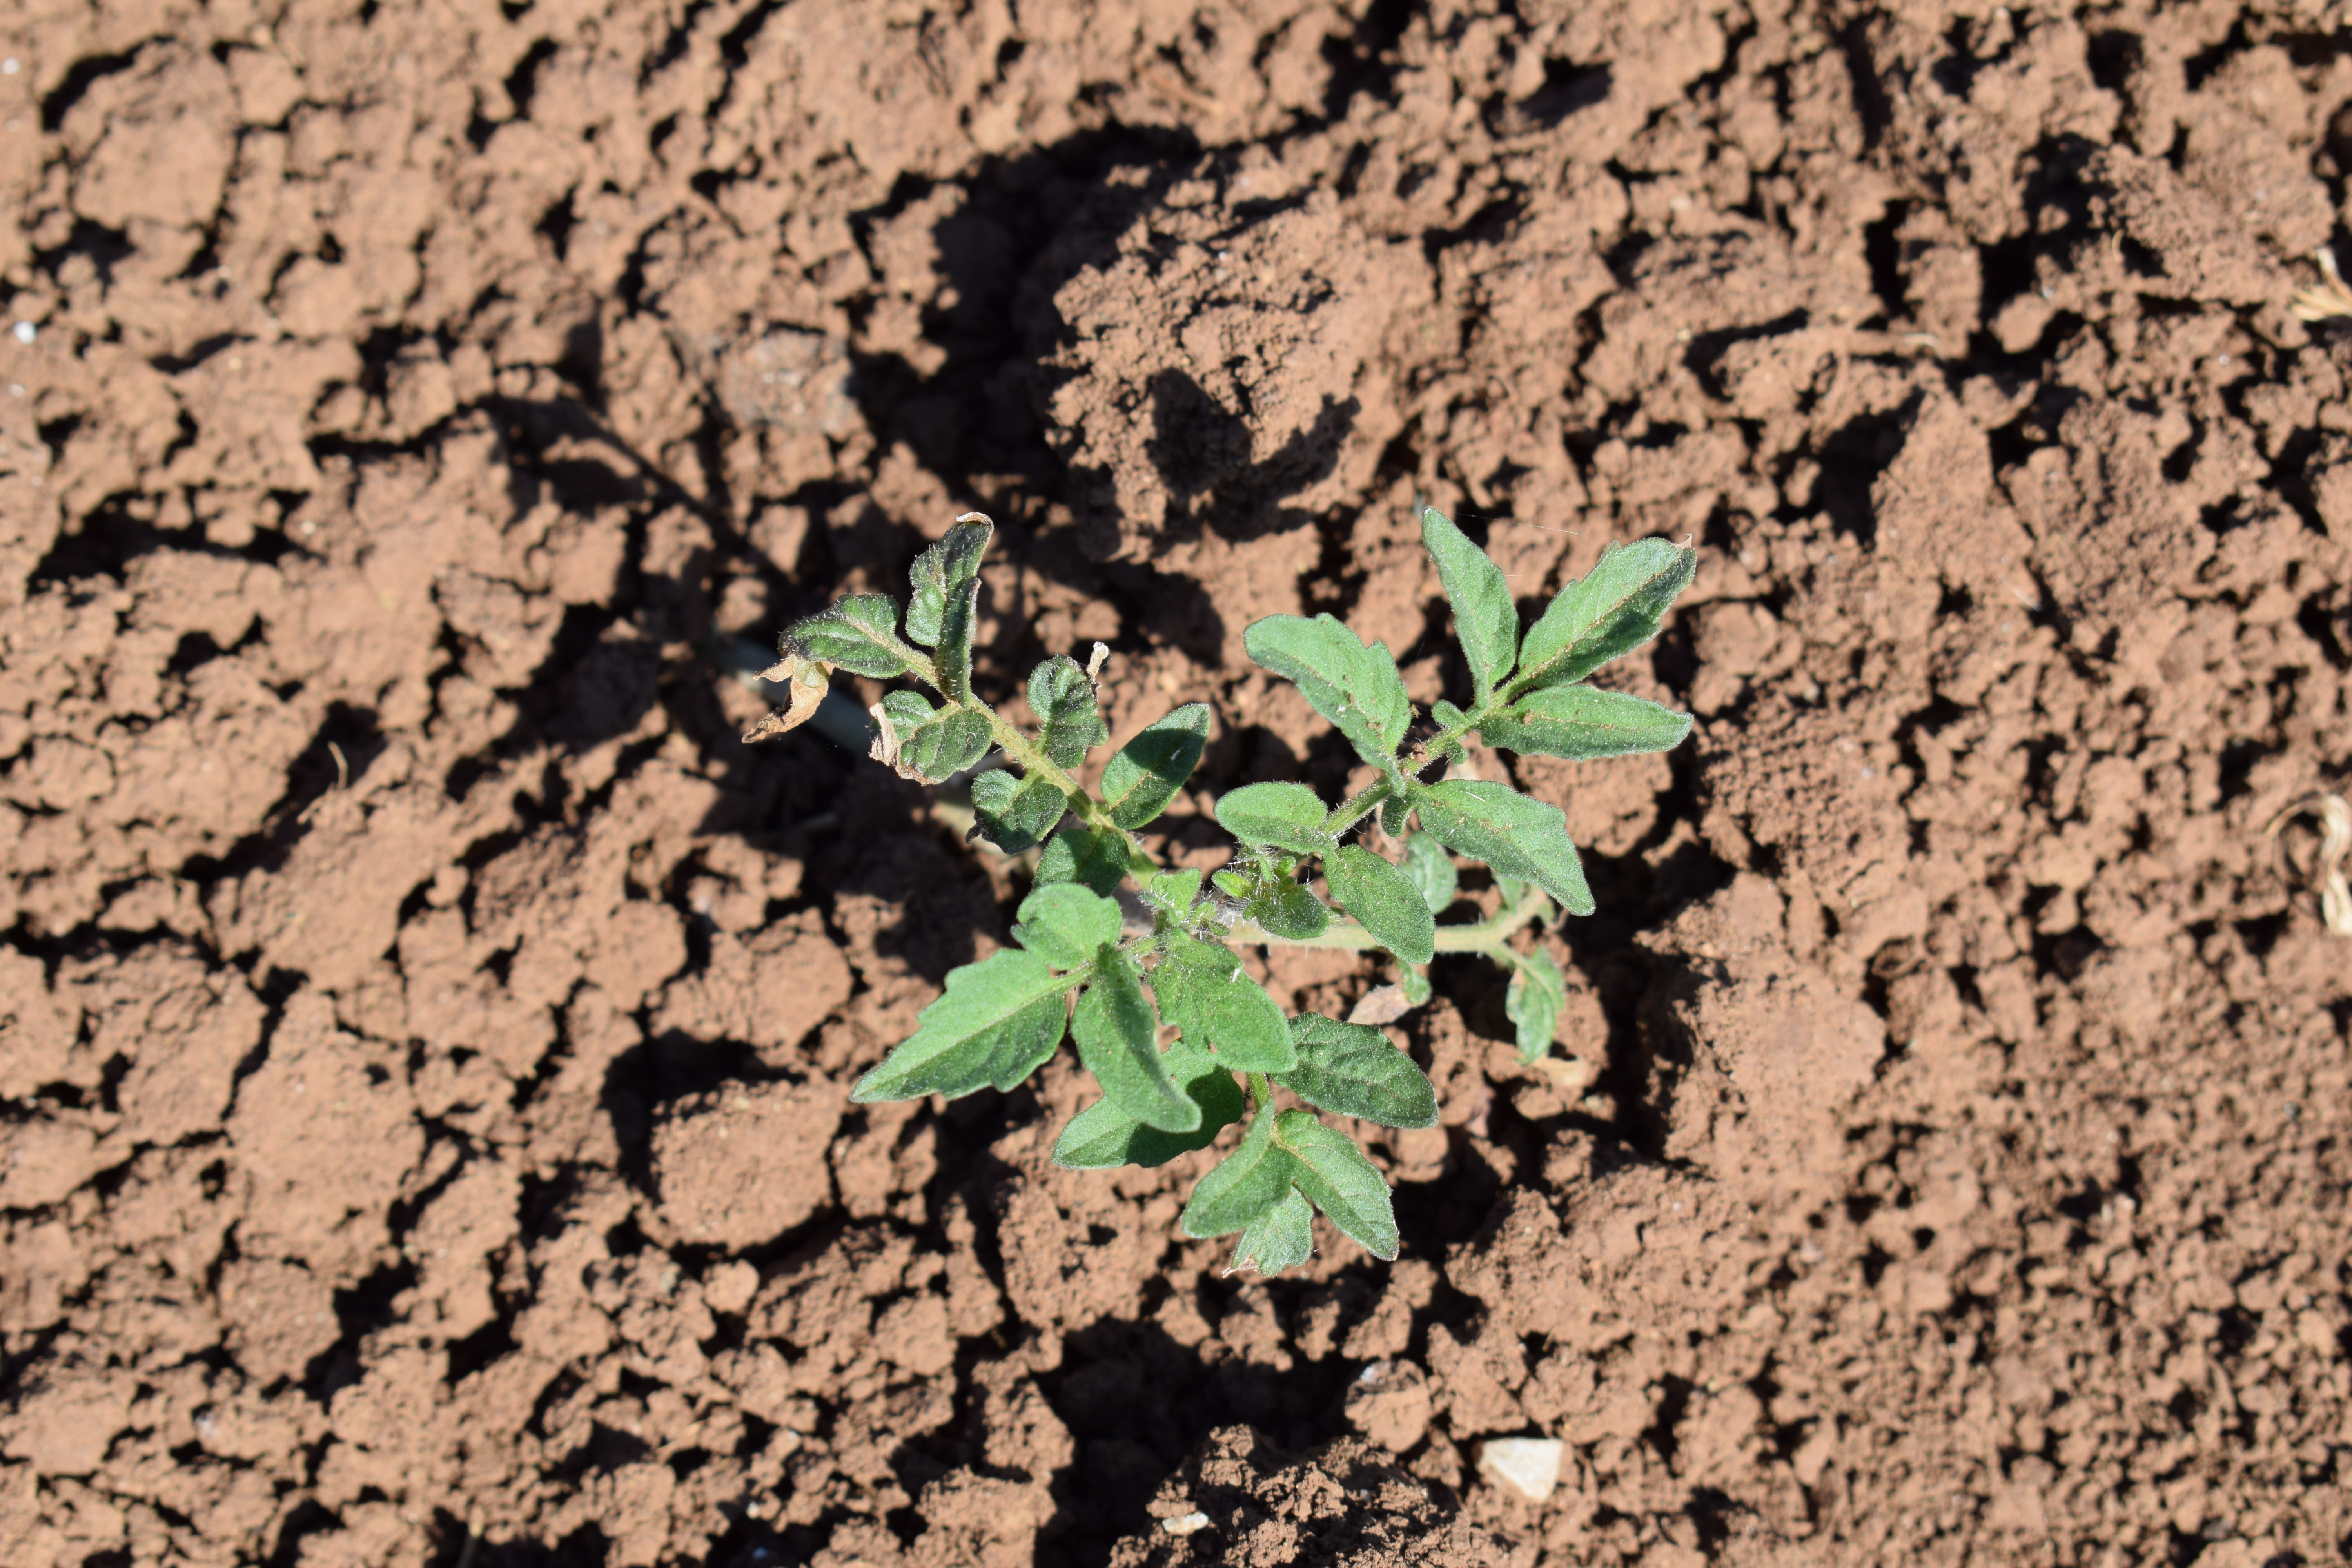
Label: tomato